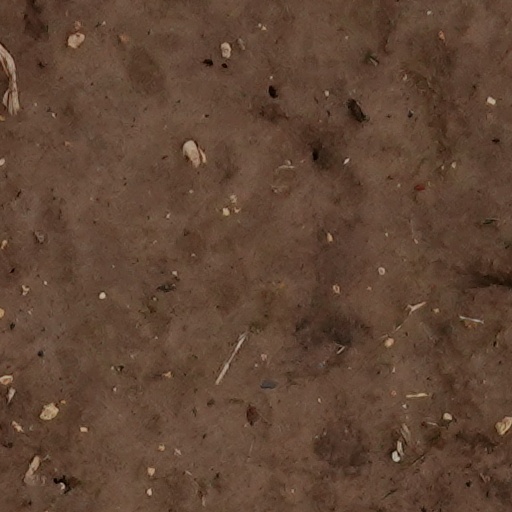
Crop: wheat